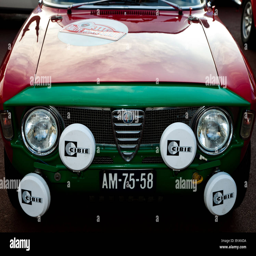
front grill and driving lamps of a rally car prepared for sports league championship